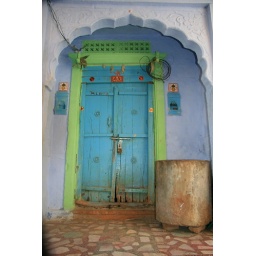
A house in the red fort.